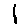
Label: 1